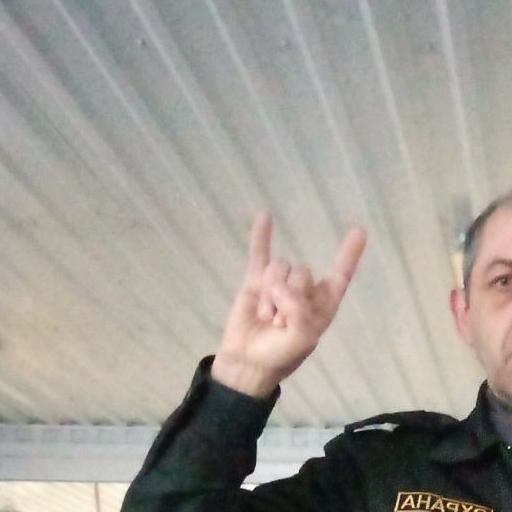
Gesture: rock